Federacja Anarchistyczna

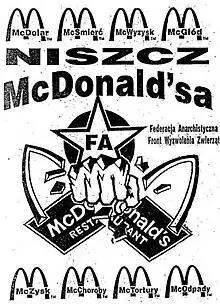
Poster from the Rozbrat squat protesting McDonalds

FA has organised protests against corporations, in particular McDonalds, and foreign governments, namely against the military intervention of the USA in Afghanistan and Iraq, and against Russia's 1994 invasion of Chechnya. The Anarchist Federation has also protested against the G8 summits, the European Economic Forum in Warsaw, NATO, the installation of the missile defence shield in Poland, and the United Nations climate summit in Poznań in 2008. Anarchists from the FA also participate in protests called "Food Not Bombs".